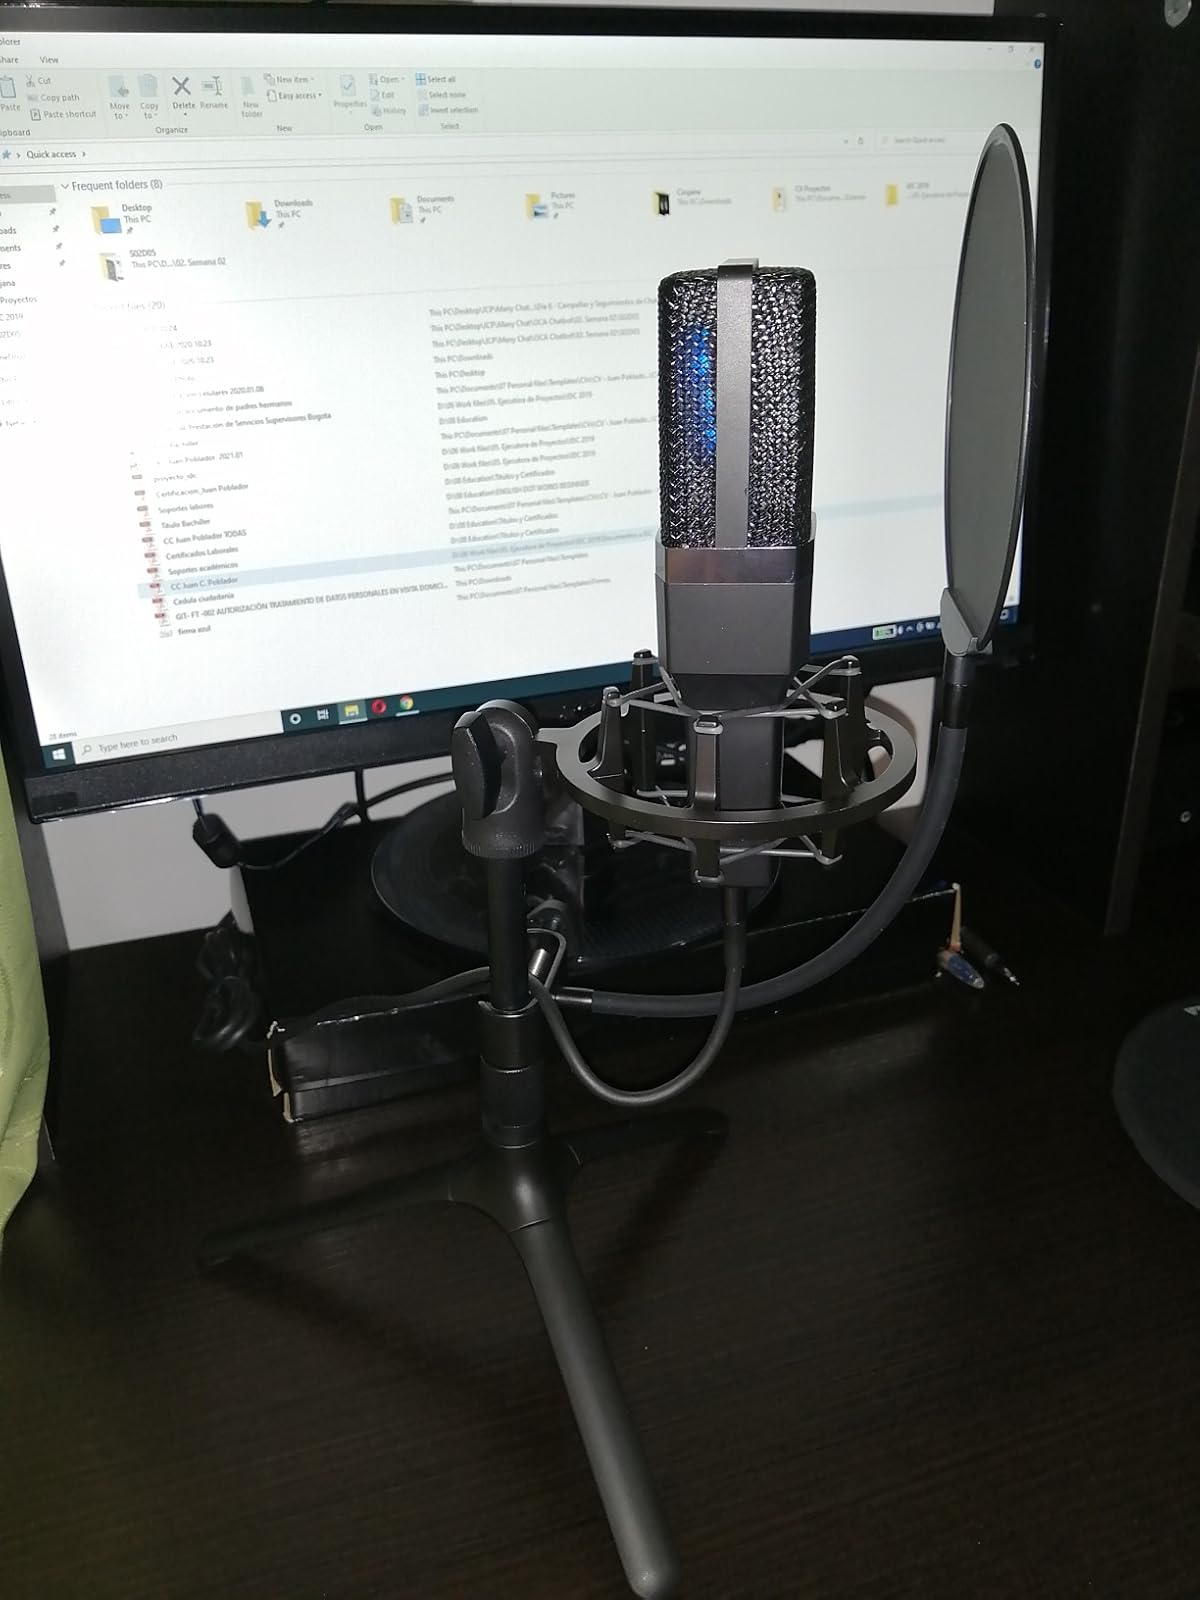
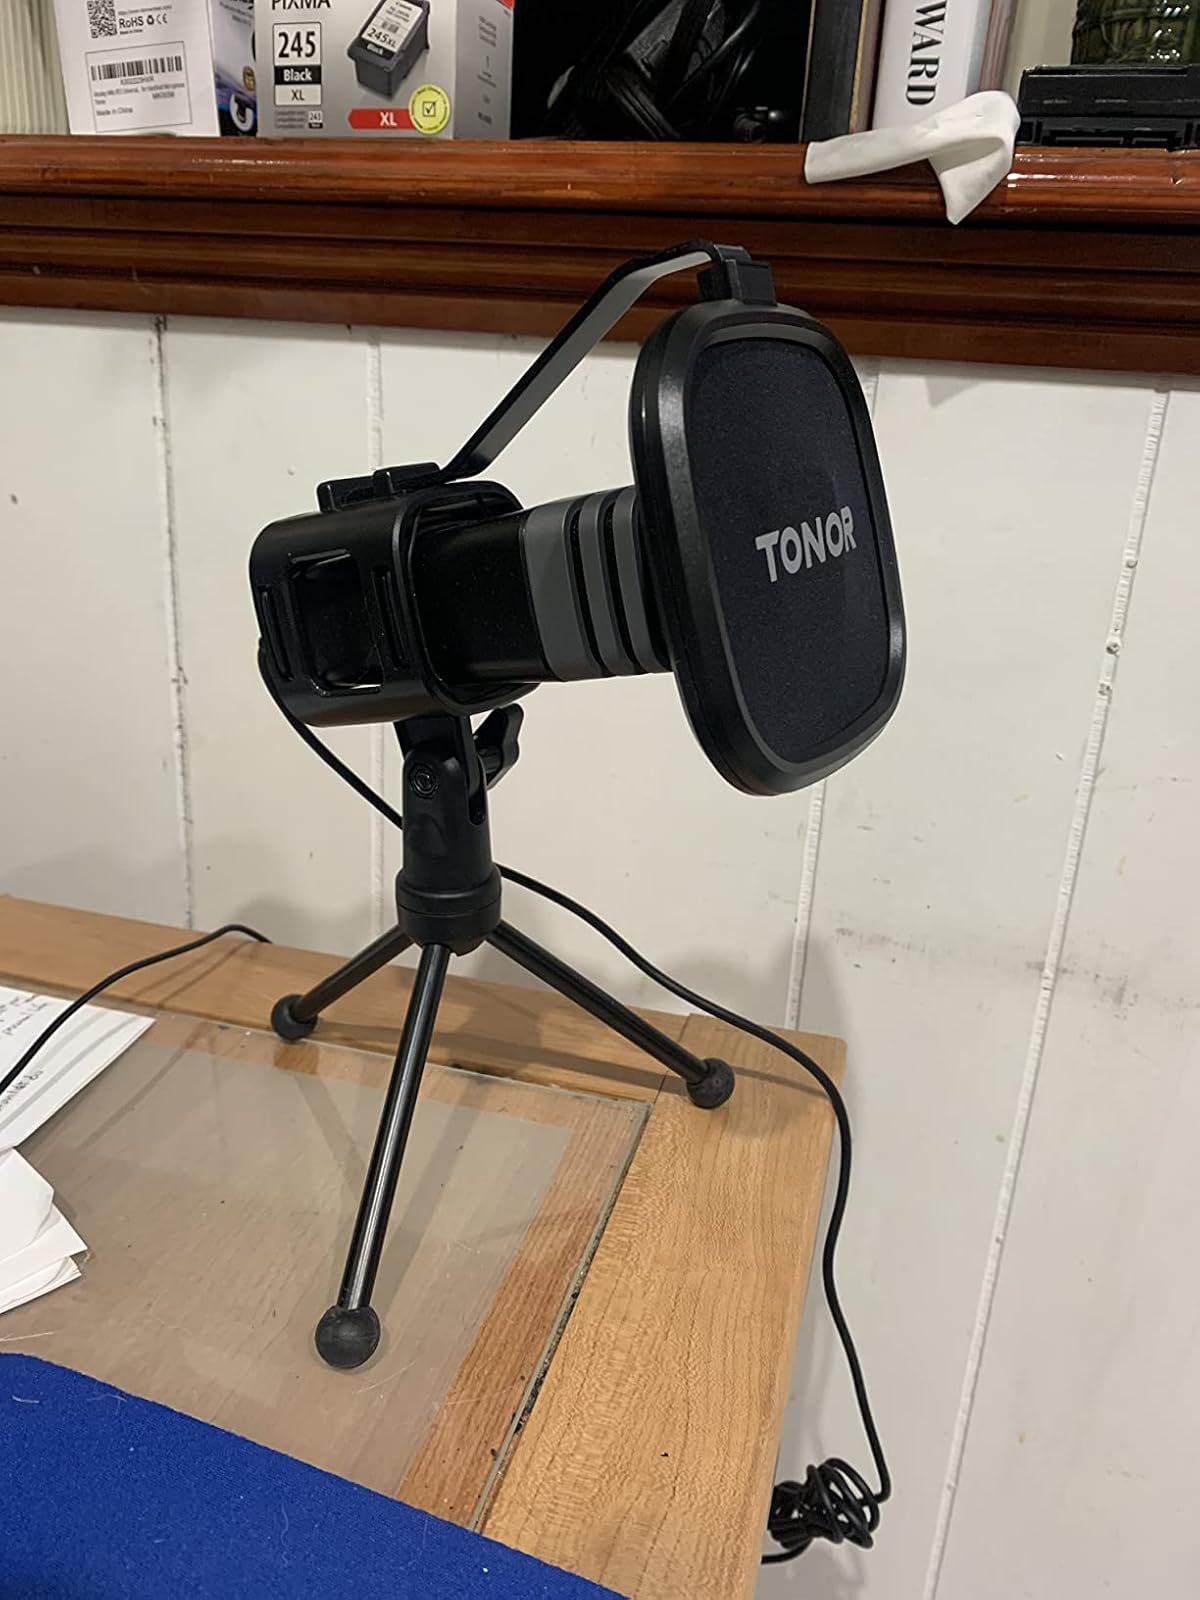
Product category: microphone
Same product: no